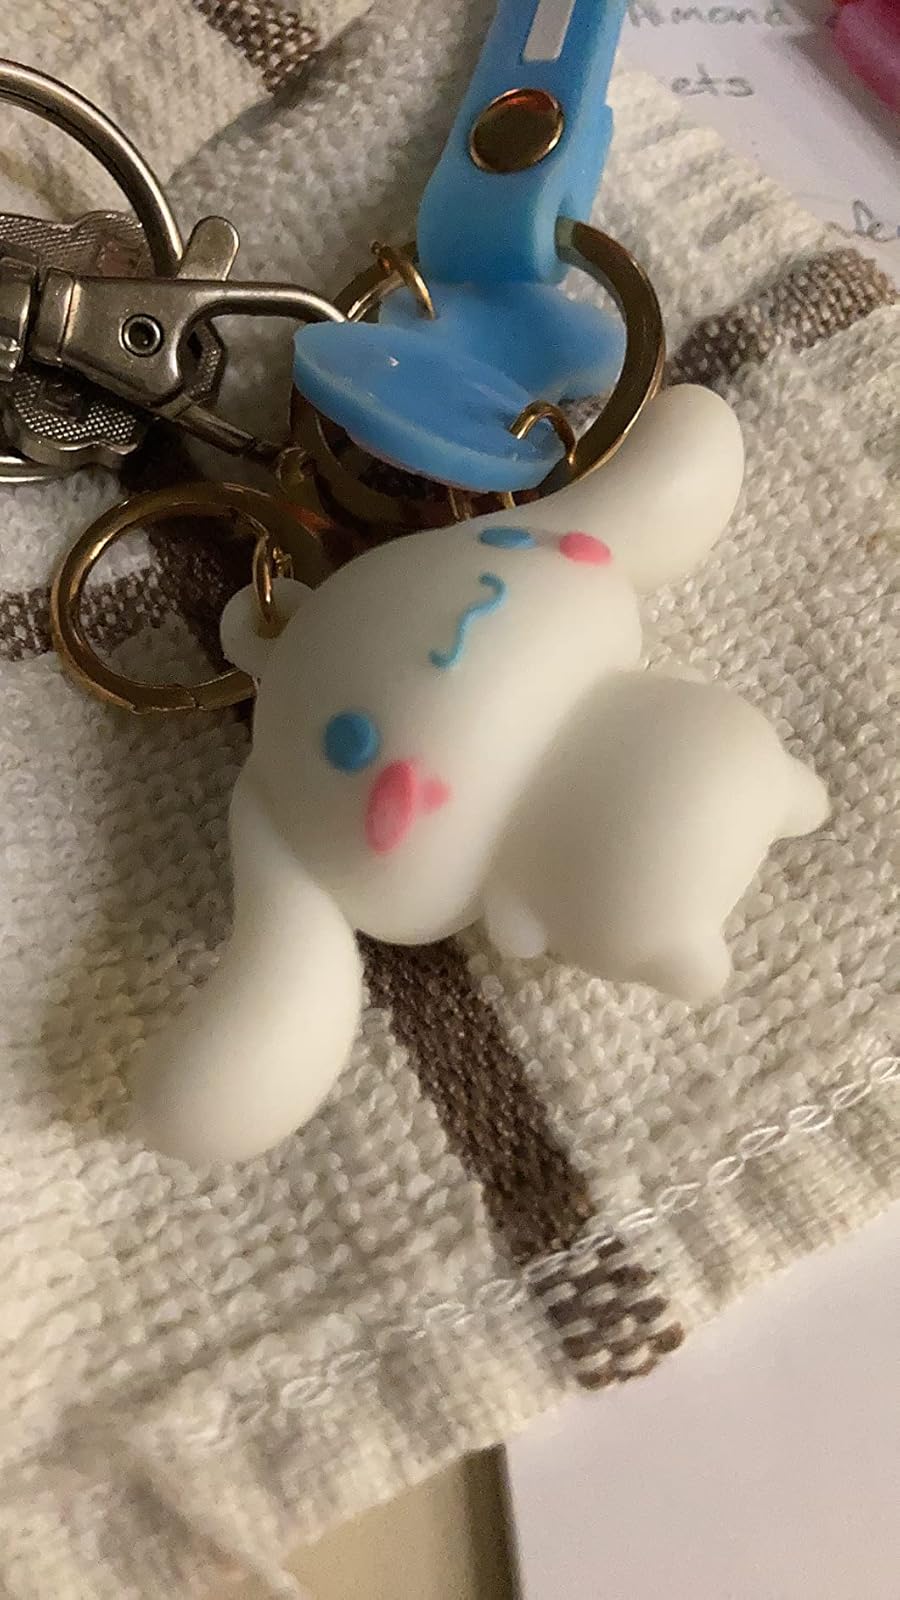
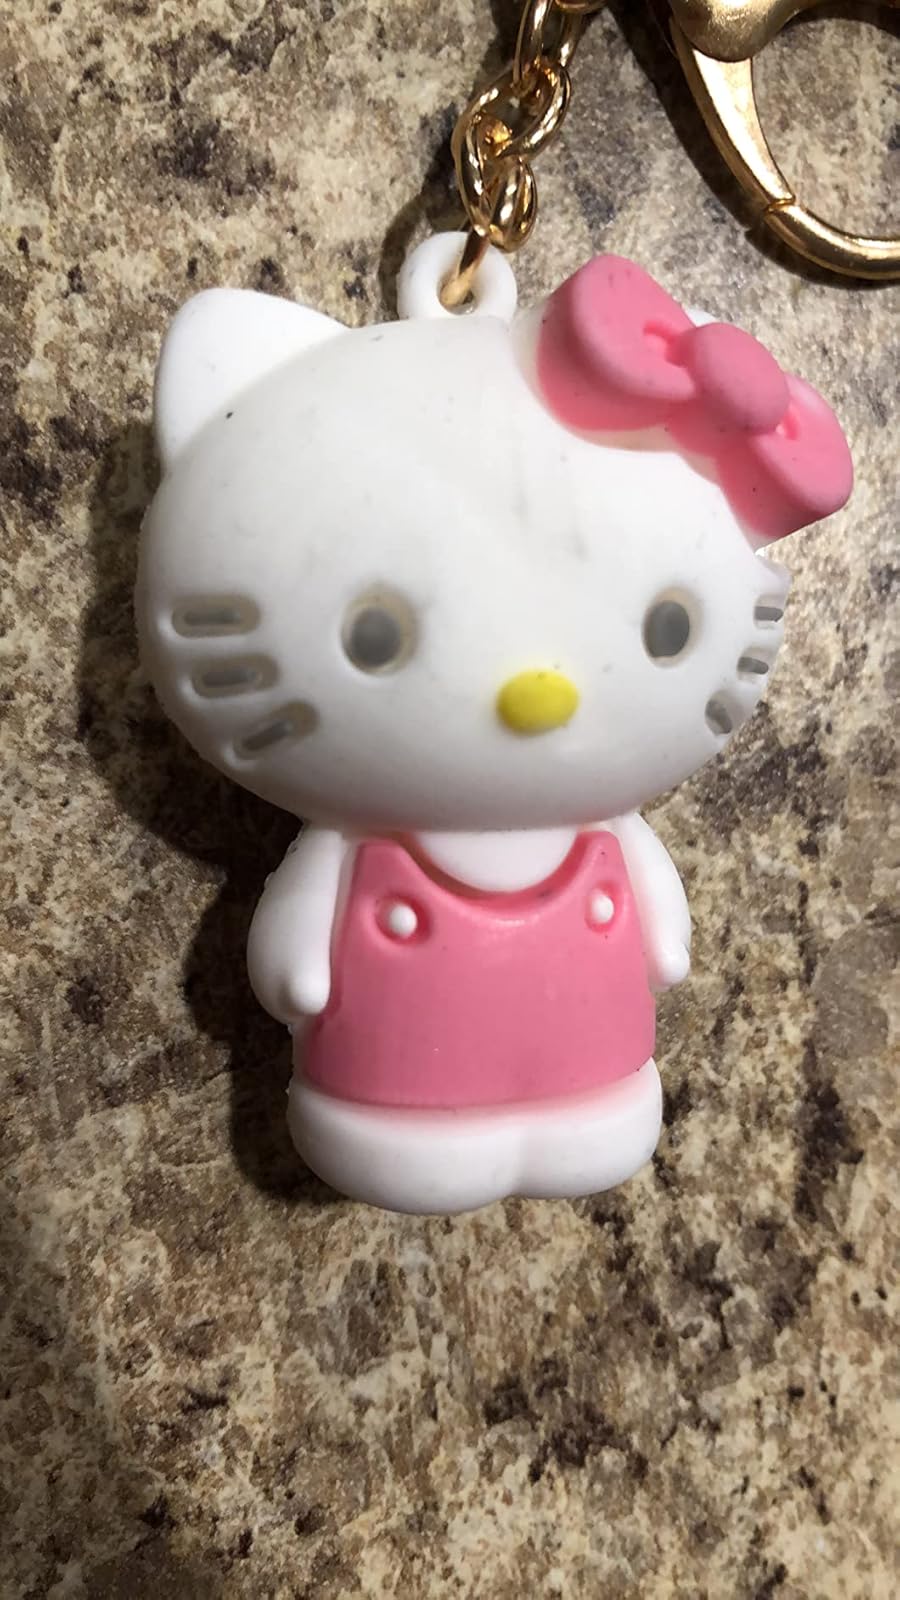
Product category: accessories_keychain
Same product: no